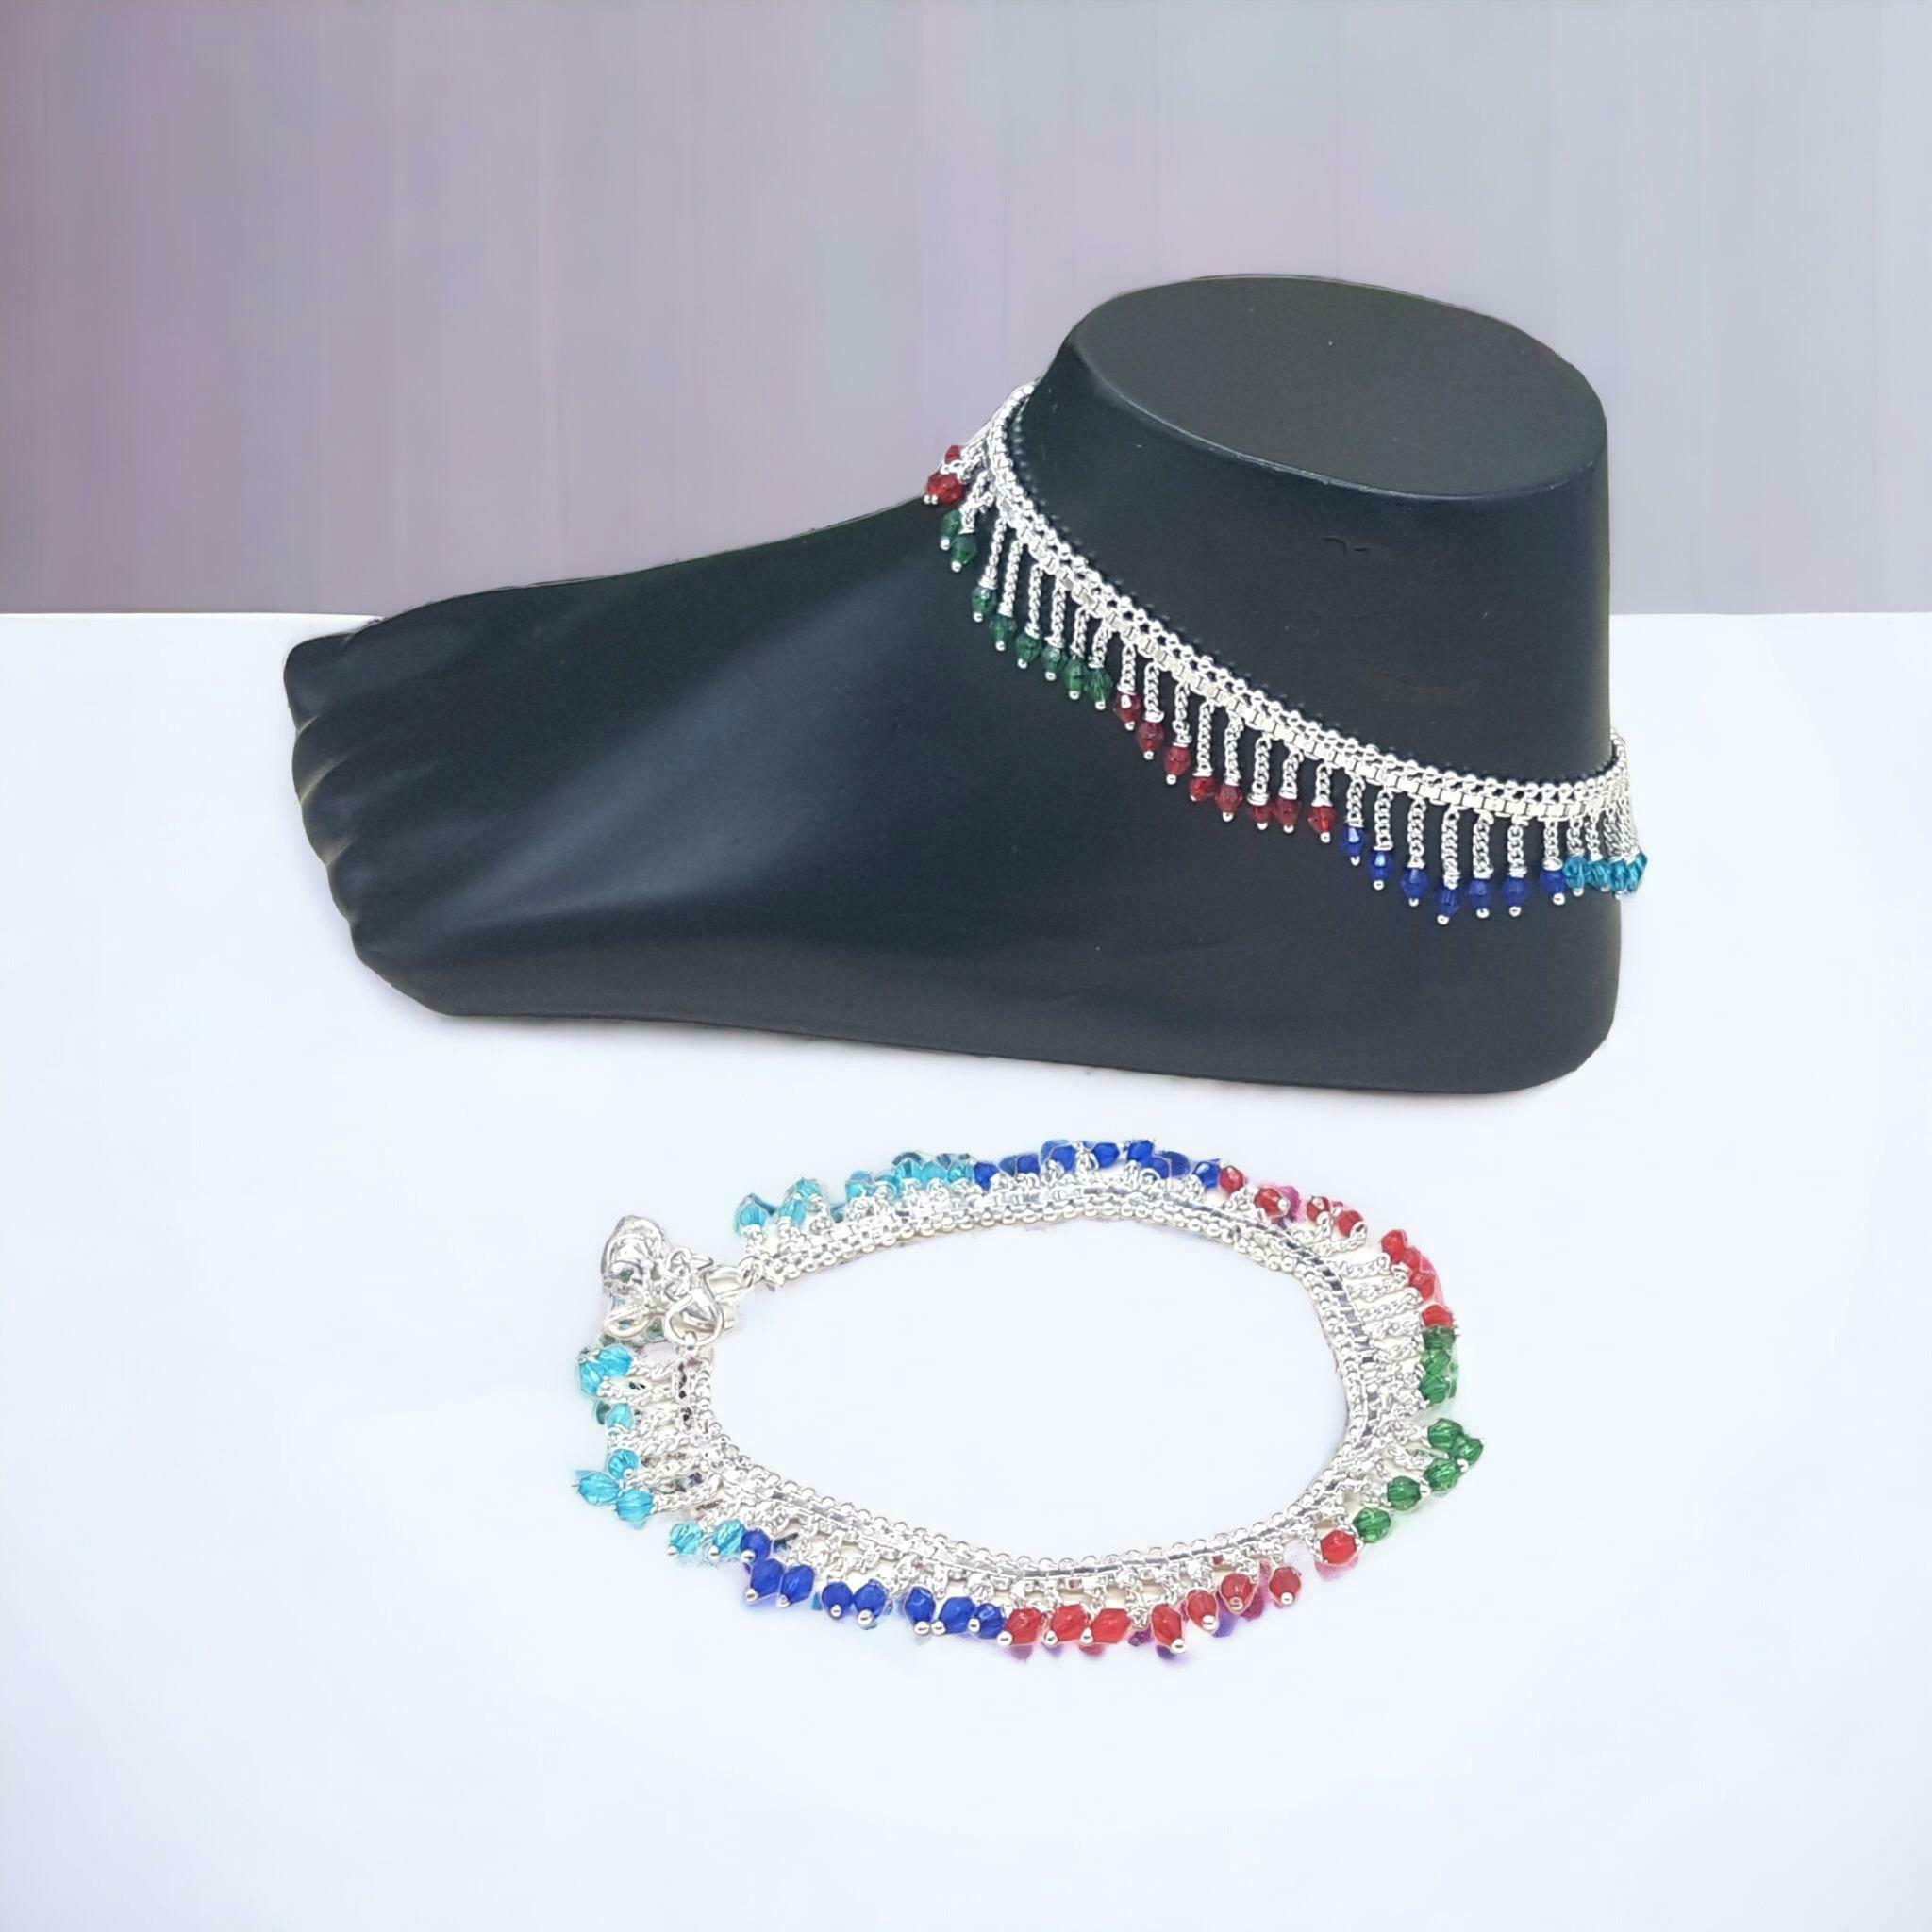
BR Ornaments Shimmering Glittering Women Anklets & Toe Rings Alloy Anklet (Pack of 2)
Type: Anklet
Brand: BR Ornaments
Price: Rs. 339
BR Ornaments Shimmering Glittering Women Anklets & Toe Rings Alloy Anklet (Pack of 2)